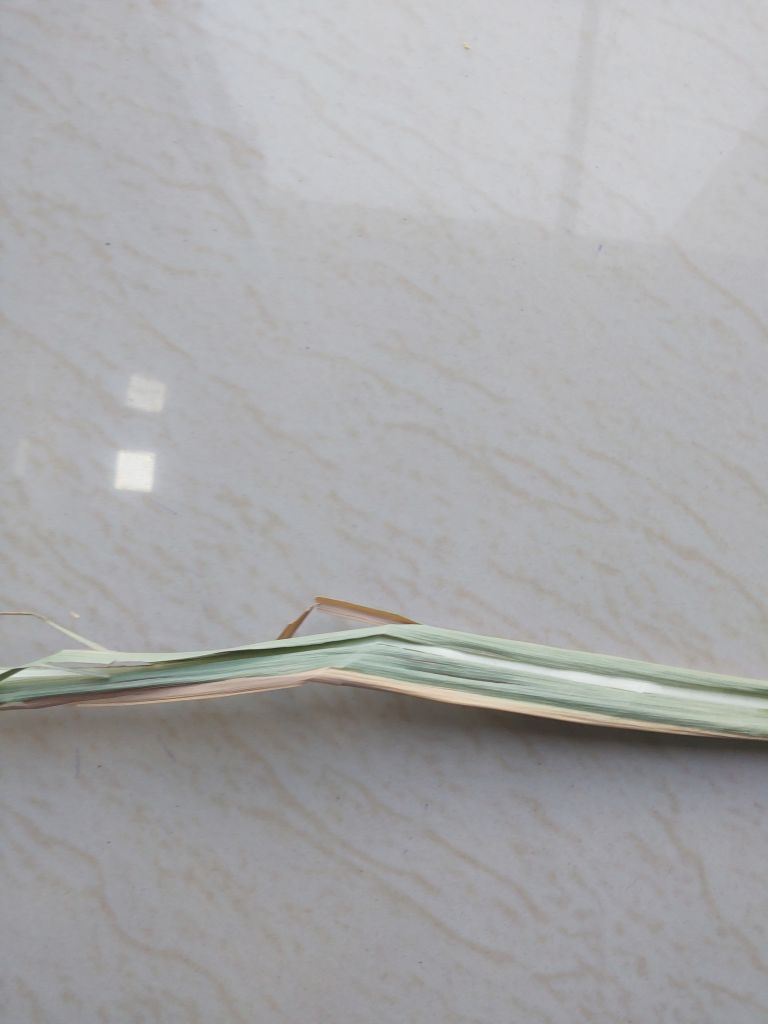
Label: Banded Chlorosis